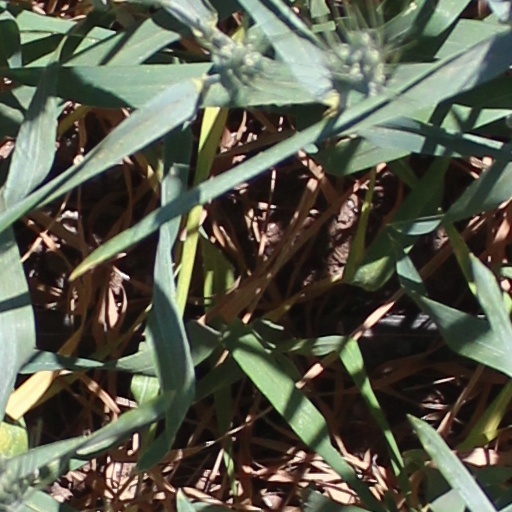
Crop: wheat